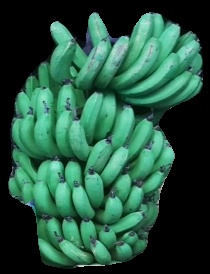
Variety: pachbale
Grade: grade1